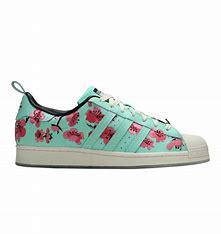
Brand: Adidas
Model: Arizona